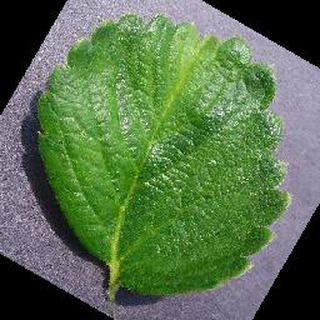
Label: healthy_strawberry